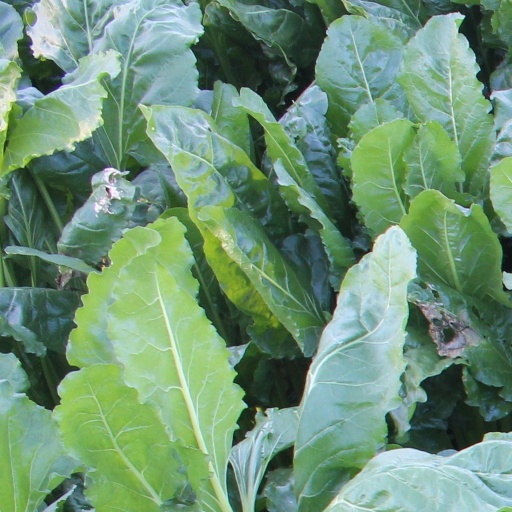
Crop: sugar beet